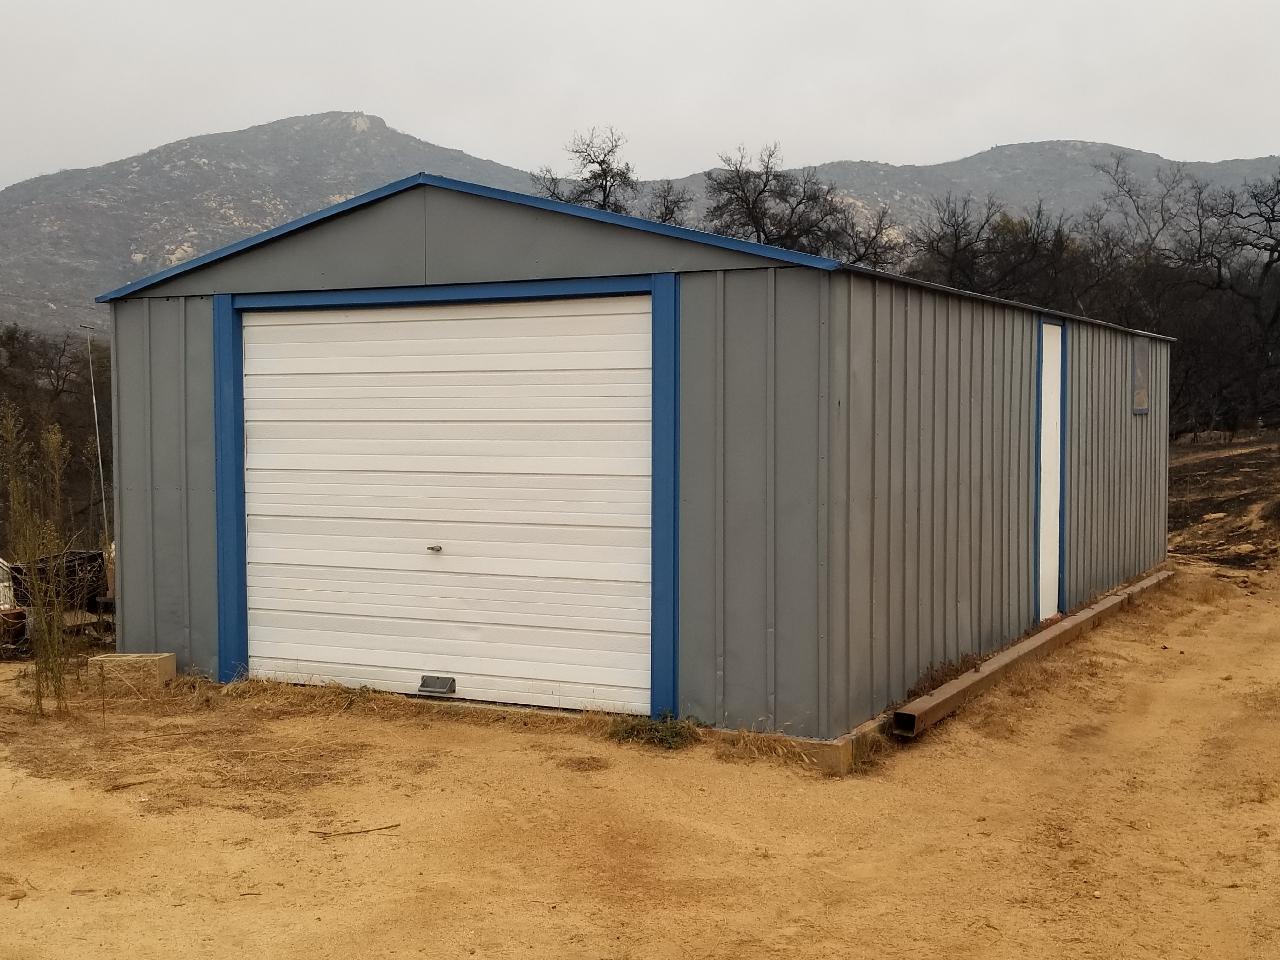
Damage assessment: no_damage